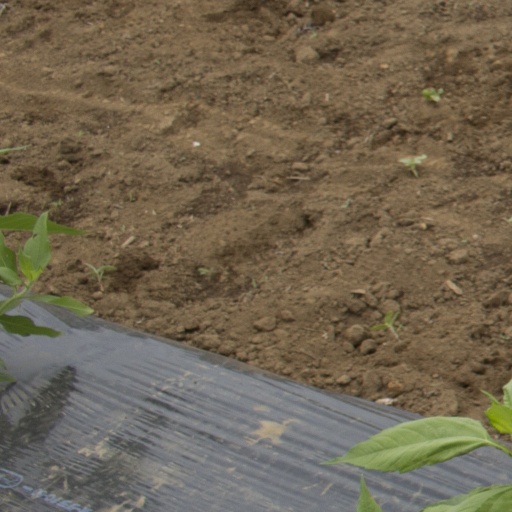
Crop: Jerusalem artichoke